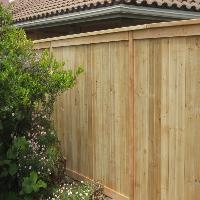
Weather: cloudy or overcast